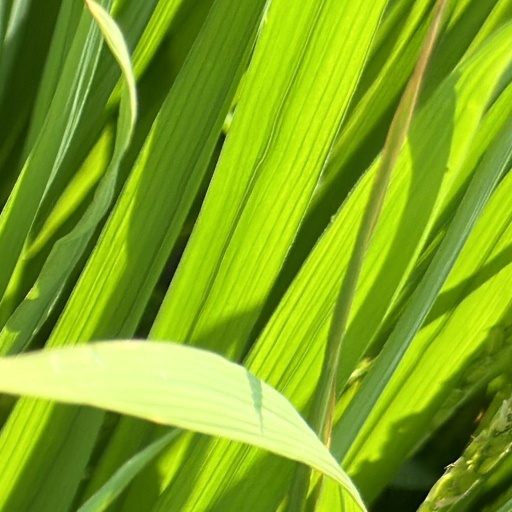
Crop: rice